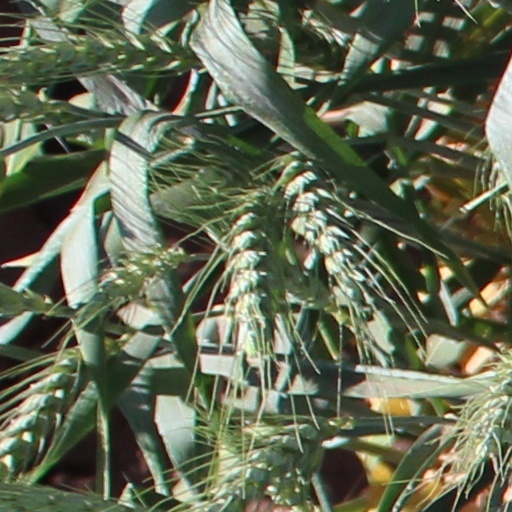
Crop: wheat